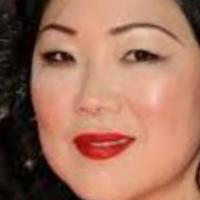
Age group: age 31-40